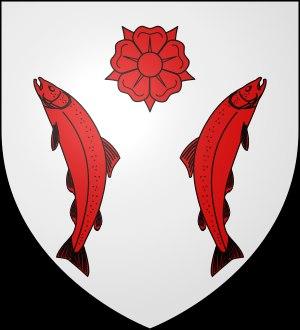
Domjevin est une commune française située dans la région Grand Est dans le département de Meurthe-et-Moselle, dans l'arrondissement de Lunéville et dans le canton de Blâmont.